Bernardino Mei

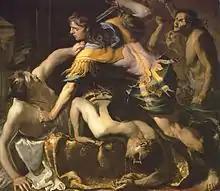
"Orestes Slaying Clytemnestra", 1655

In the 19th century, Bernardino was dismissed as a tame follower of greater lights, but his painting was re-evalued in the later 20th century, expressed in the exhibition "Bernardino Mei e la pittura barocca a Siena", Siena, 1987.